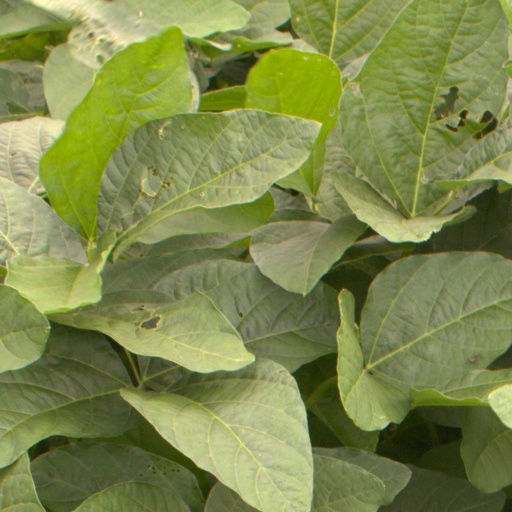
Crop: soybean